KK Kumanovo

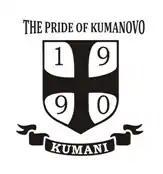
Kumani Zapad logo

Sports Hall Kumanovo is a home ground indoor sport venue for BC Kumanovo located in Kumanovo, Macedonia. The hall has capacity of 6,500 seats and was built in 1980.